Lal Darwaza

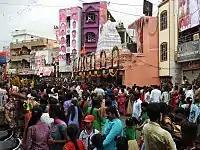
Bonalu celebrations at Lal Darwaza in 2016

Lal Darwaza (Red Gate) is one of the old neighbourhoods or Inner City in Hyderabad, India.